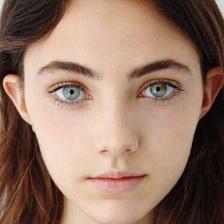
Label: faces